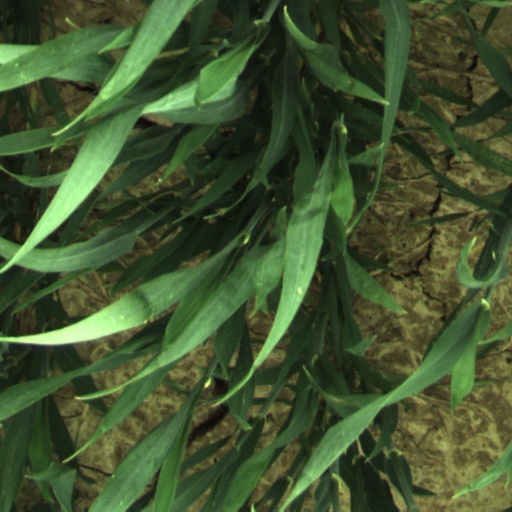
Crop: wheat